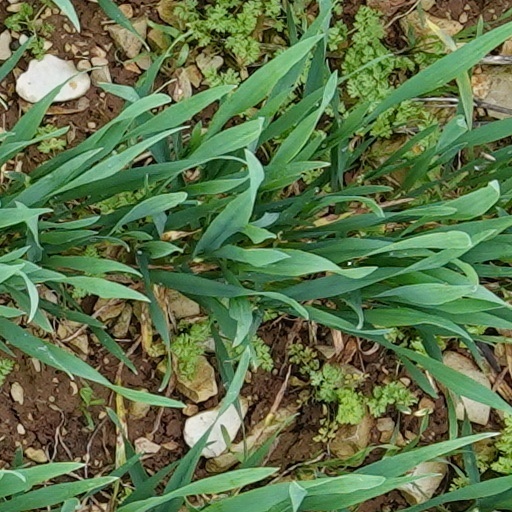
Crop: wheat